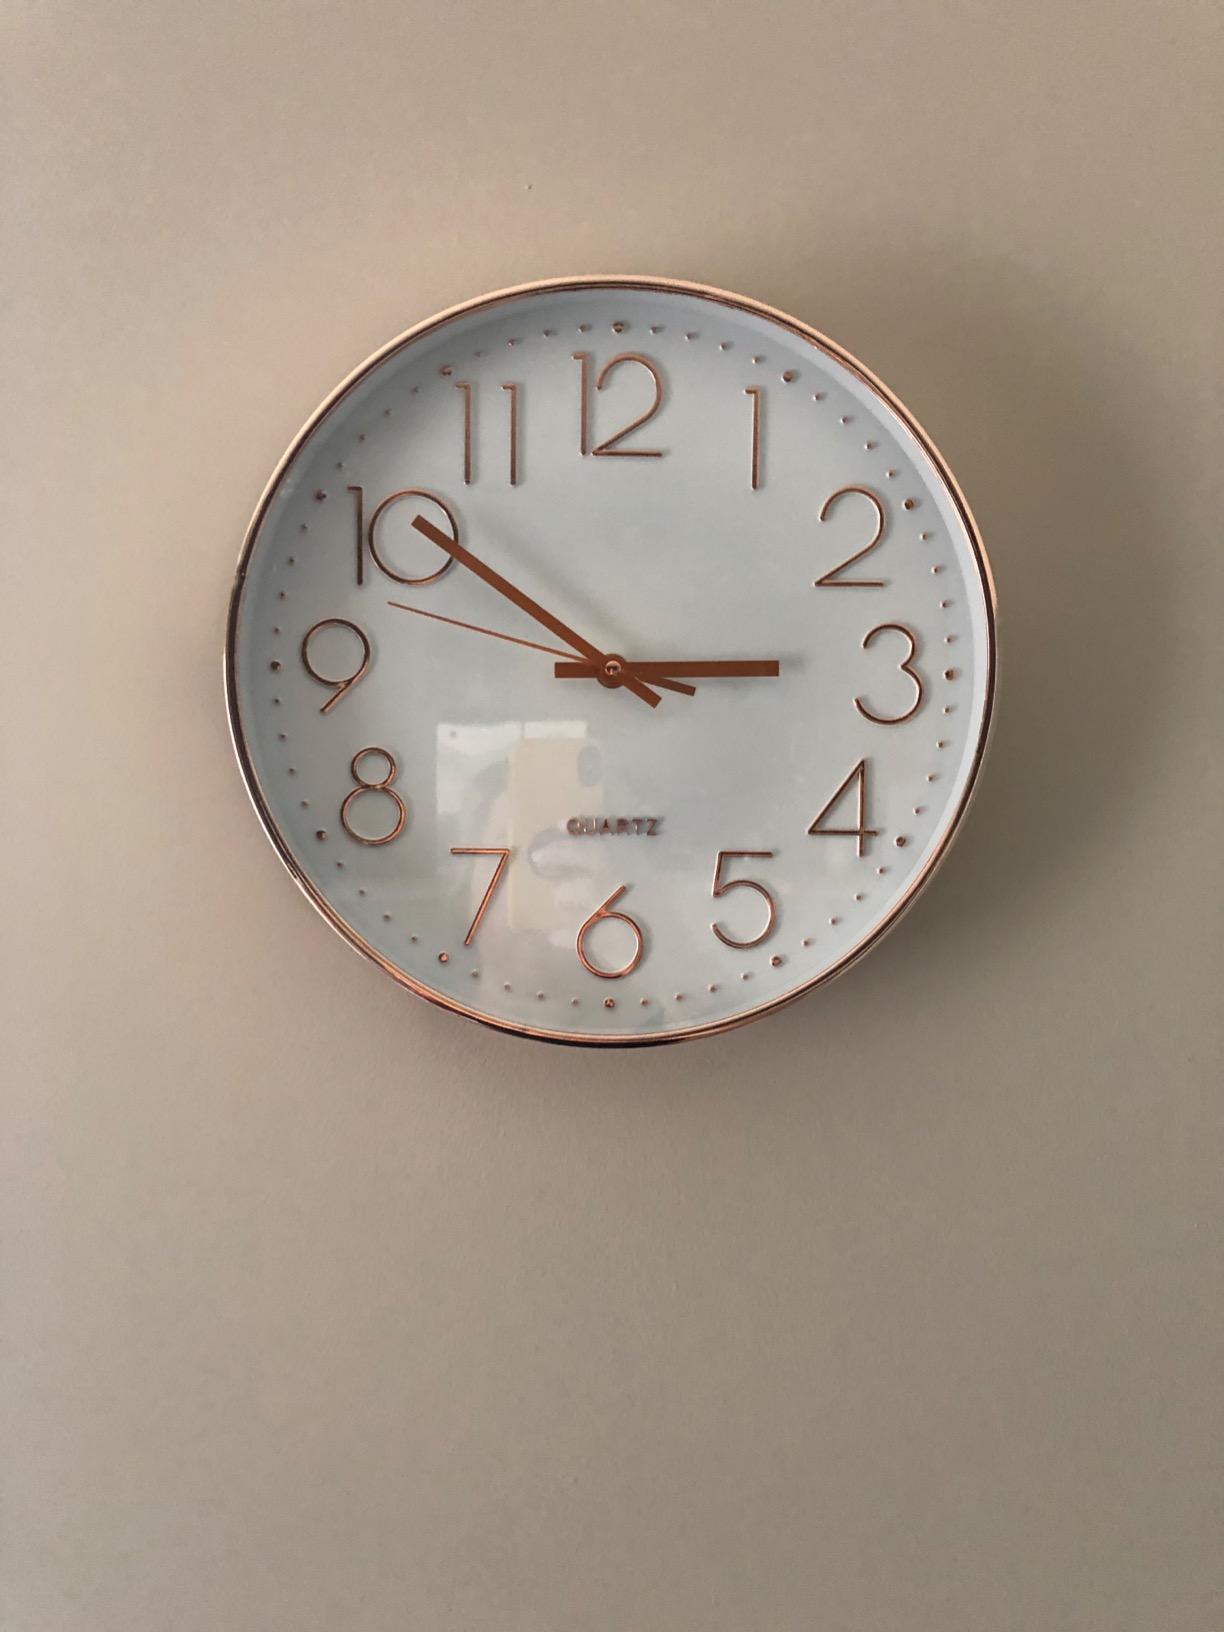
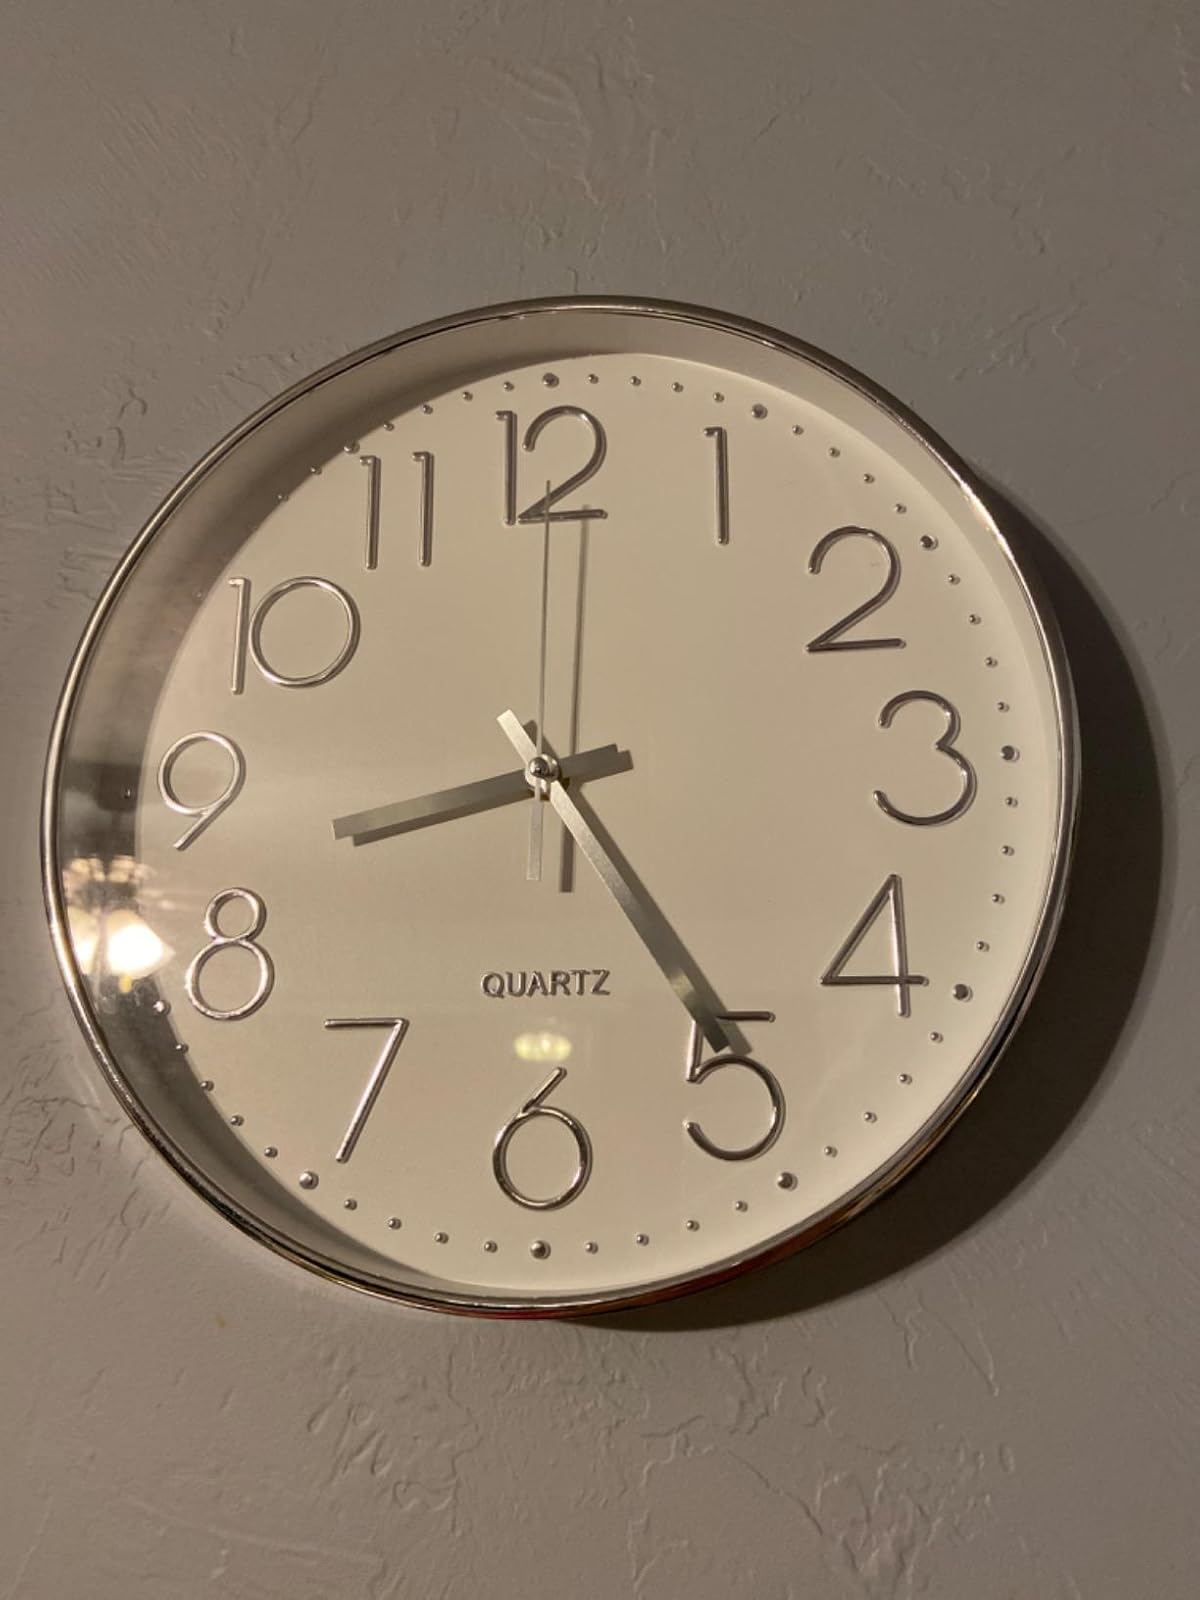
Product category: clock
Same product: no